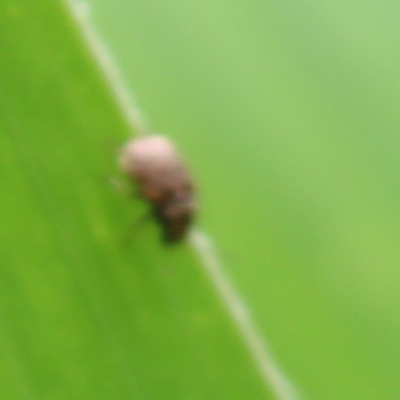
Crop: Maize
Condition: leaf beetle